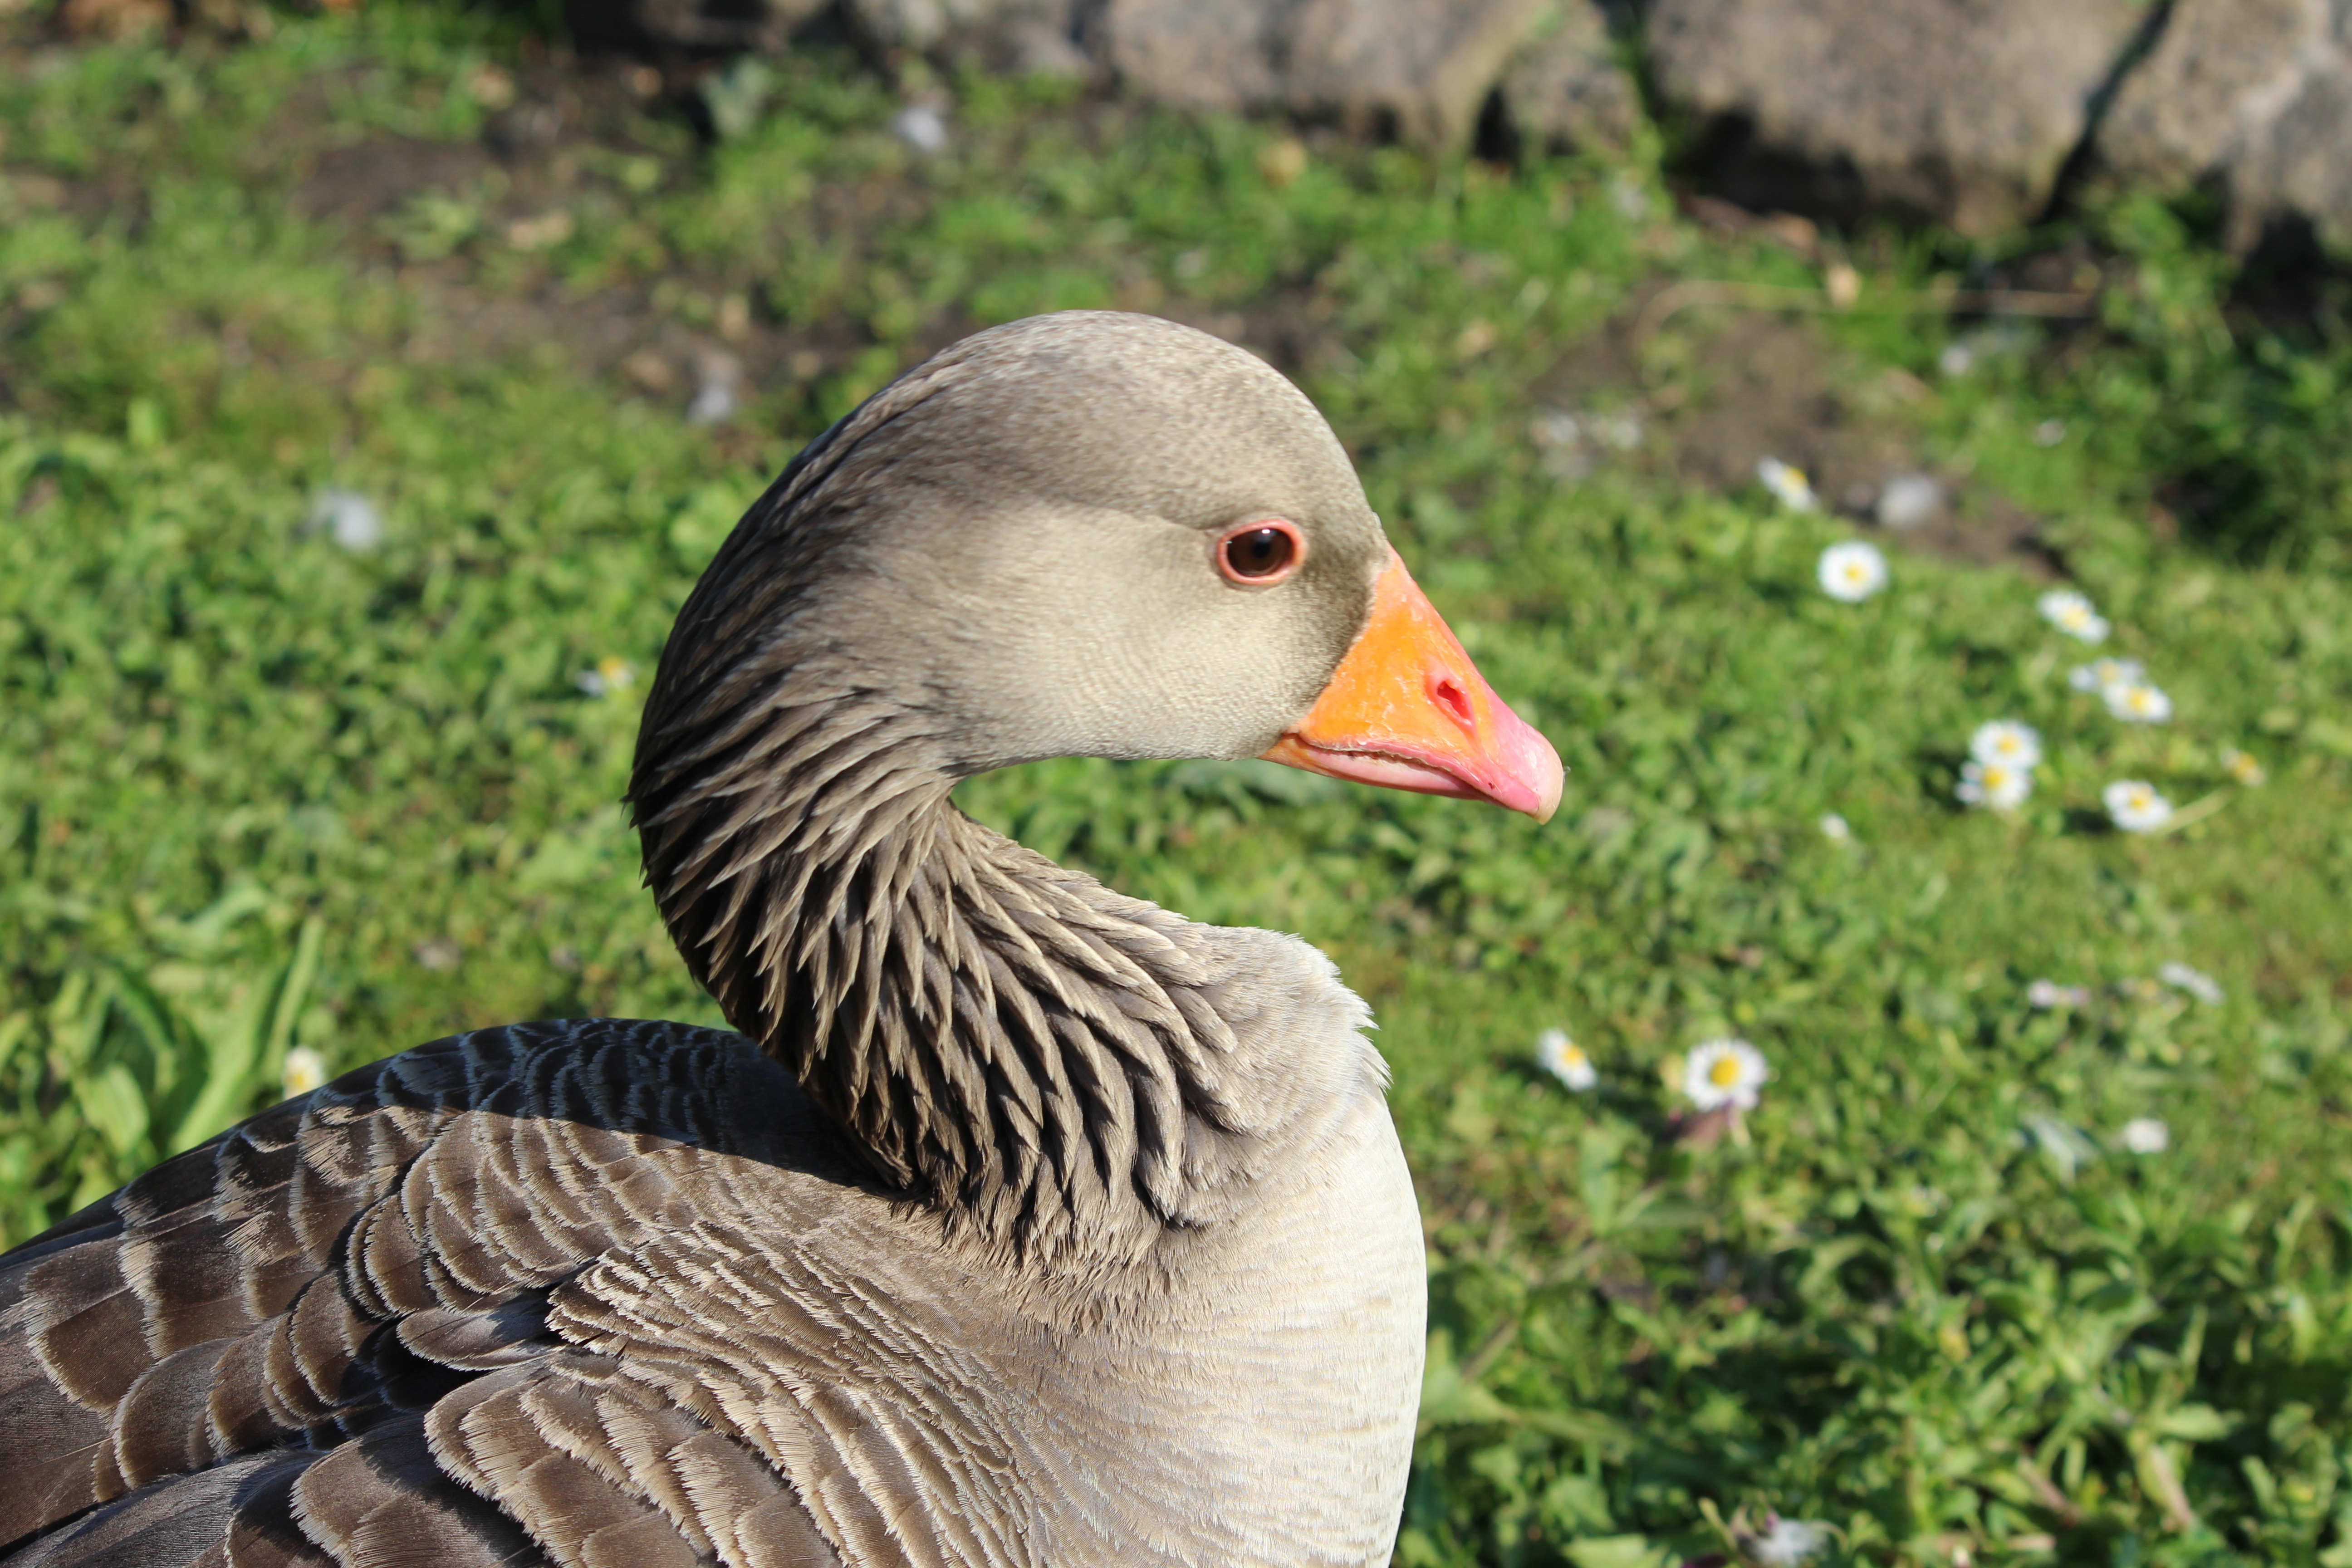
nature, bird, wildlife, beak, fowl, fauna, poultry, duck, goose, vertebrate, waterfowl, water bird, mallard, ducks geese and swans